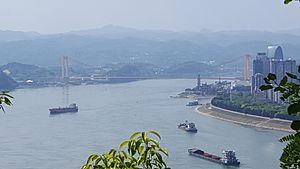
Cette liste des ponts suspendus ayant les plus longues travées recense les ponts suspendus présentant des portées supérieures à 600 m, classées par ordre décroissant de longueur. Cet indicateur de classement est le plus couramment utilisé pour hiérarchiser les ponts suspendus. Si un pont a une longueur de travée supérieure à un autre, ce n'est pas pour autant que sa longueur de rive à rive ou d'ancrage à ancrage est supérieure à celle de celui-ci. Néanmoins la longueur de la travée principale est souvent en corrélation avec la hauteur des pylônes et la complexité pour la conception et le calcul de l'ouvrage.